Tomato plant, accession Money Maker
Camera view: vertical (180 deg); turntable rotation: 90 degrees
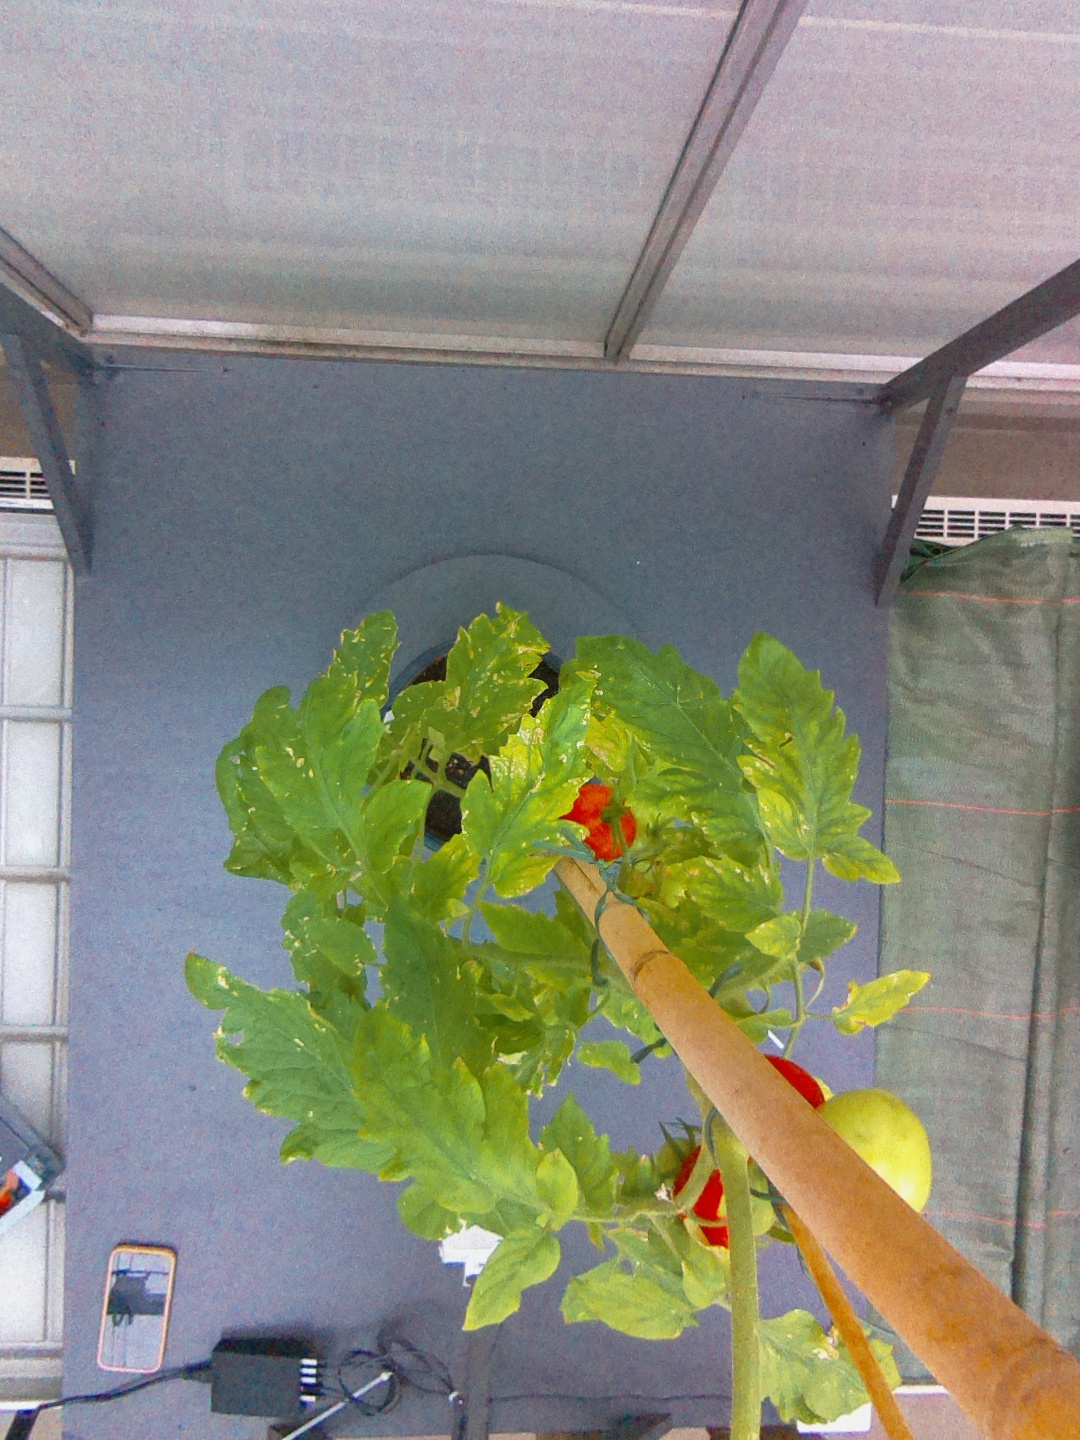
BBCH growth stage 88: 80%-90% of fruits show typical fully ripe color